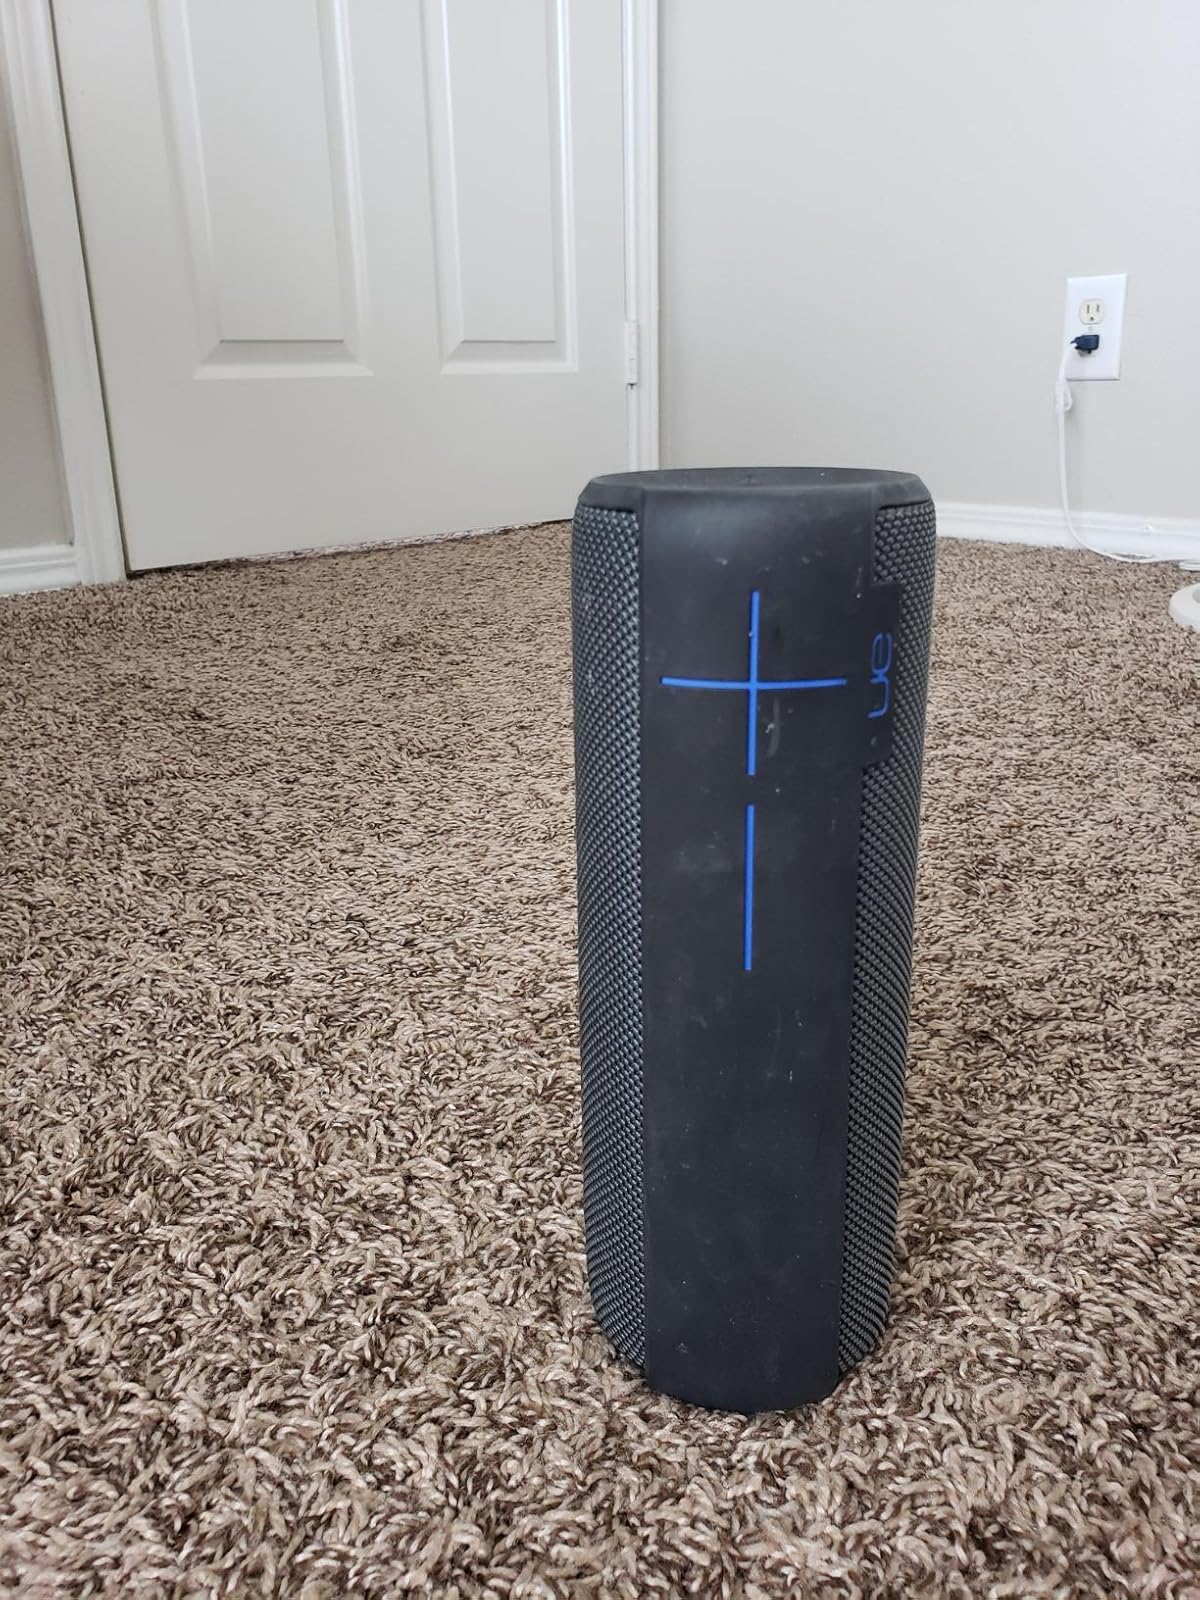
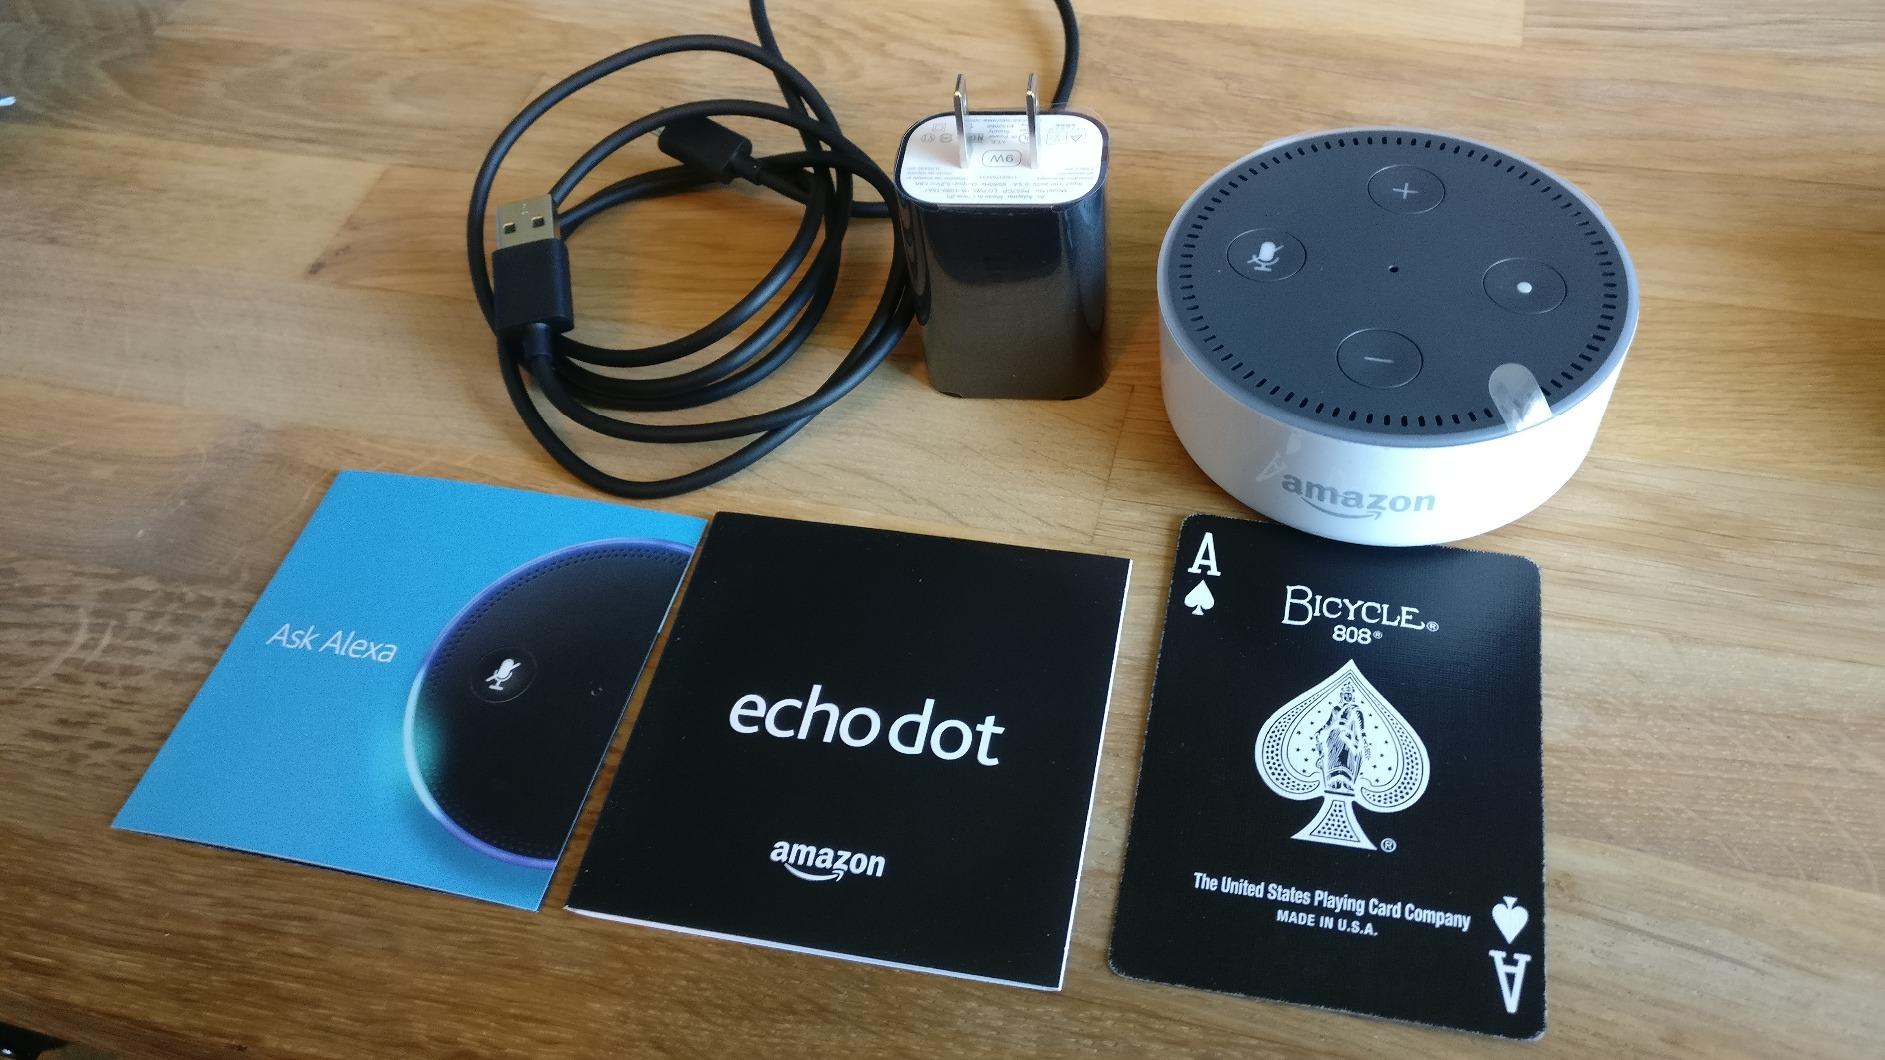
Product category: speaker
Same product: no